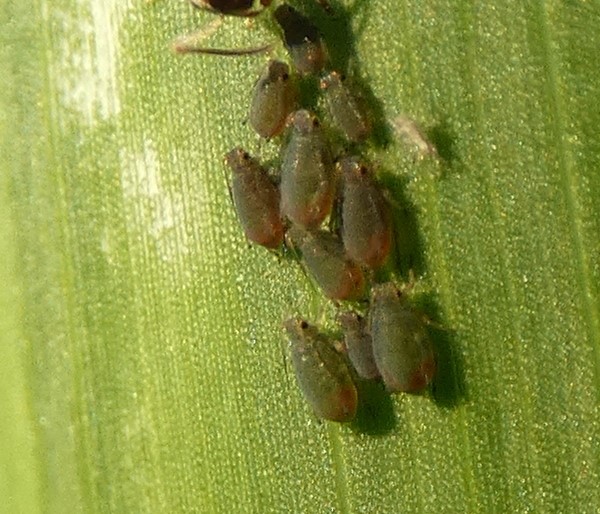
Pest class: bird_cherry_oat_aphid